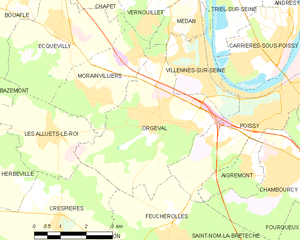
Carte des communes françaises Orgeval